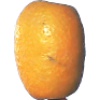
Label: kumquats